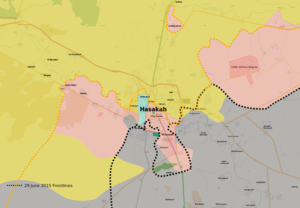
Situation à Hassaké le 9 juillet 2015.
La deuxième bataille de Hassaké a lieu lors de la guerre civile syrienne. Le 23 juin 2015, l'État islamique lance une nouvelle offensive sur Hassaké. Les djihadistes pénètrent dans la ville et s'emparent de plusieurs quartiers, mais ils sont finalement pris à revers par les Kurdes des YPG et repoussés hors de la ville le 28 juillet. Les Kurdes sont les principaux vainqueurs de la bataille, puisqu'ils s'emparent de quartiers auparavant tenus par les forces loyalistes.